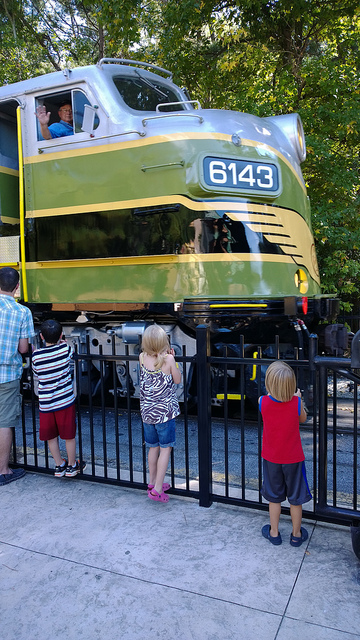
Kids are peering over a fence as a train rolls by.

A man and kids watches as a train driver stops waves to them

Three children and an adult wait for a train.

A silver and green train stopped at a train station near kids.

a green blue and yellow train engine and some people